List of World War II aces from New Zealand

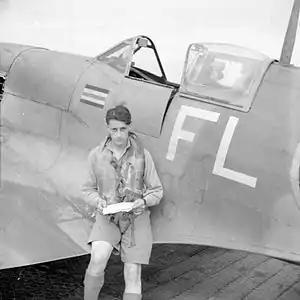
Colin Gray, top-scoring New Zealand ace of World War II, with his Supermarine Spitfire in the Middle East, 1943

This is a list of fighter aces in World War II from New Zealand. An "ace" is generally considered to be any pilot who has downed five or more enemy aircraft. Historians have gleaned figures from combat reports, unit histories, personnel records, and award citations, which sometimes recorded the pilot’s tally of victories at the time the decoration was recommended. The top-scoring New Zealand ace of World War II, Colin Gray, is generally credited with 28 victories, that is 27 solo "kills" and two shared. Records were also kept for the shooting down of V-1 flying bombs, with the most successful New Zealander being Arthur Umbers, who is credited with destroying 28 V-1s, in addition to 4 solo aerial victories and one shared.